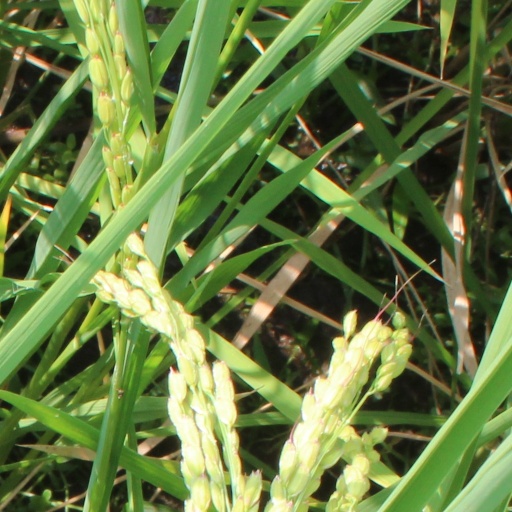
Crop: rice